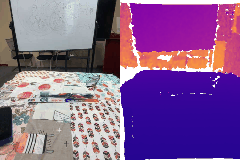
Label: tooth_brush